Buffalo coat

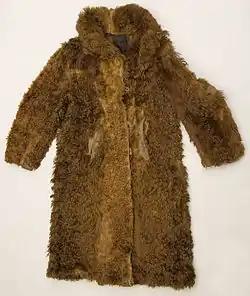
1880 Commercially-made bison coat

A buffalo coat is a heavy winter garment made from the bison, which also commonly known as the "buffalo" (though not closely related to African or Asian buffaloes). In North America they descended from the simpler, sleeveless buffalo robes worn by the Indigenous peoples of North America prior to their partial replacement by capotes made of point blankets during the North American fur trade. Similar garments were also used across Eurasia prior to the gradual displacement and near-extinction of the European bison or wisent. Commercially produced coats with sleeves and buttons became popular with non-indigenous people during the early settlement period of the American West and the Canadian prairies. Their use mostly ended because of a rising conservationist movement intended to preserve the bison, which had been hunted to near-extinction in North America as well.